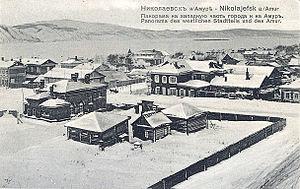
Nikolaïevsk-sur-l'Amour est une ville du kraï de Khabarovsk, dans l'Extrême-Orient russe et le centre administratif du raïon de Nikolaïevsk. Sa population s'élève à 20 774 habitants en 2014.
L'incident de Nikolaïevsk est une série d'évènements qui se déroulèrent de février à mars 1920 durant l'intervention alliée dans la guerre civile russe, culminant avec le massacre de plusieurs centaines d'expatriés japonais et de la plupart des habitants russes de la ville de Nikolaïevsk-sur-l'Amour dans l'Extrême-Orient russe.